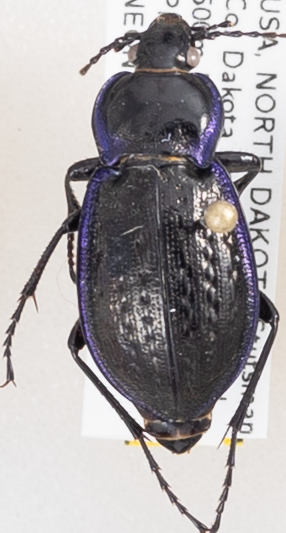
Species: Carabus serratus
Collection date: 2019-07-02
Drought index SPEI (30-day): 0.794
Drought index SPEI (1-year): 0.786
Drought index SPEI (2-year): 0.114